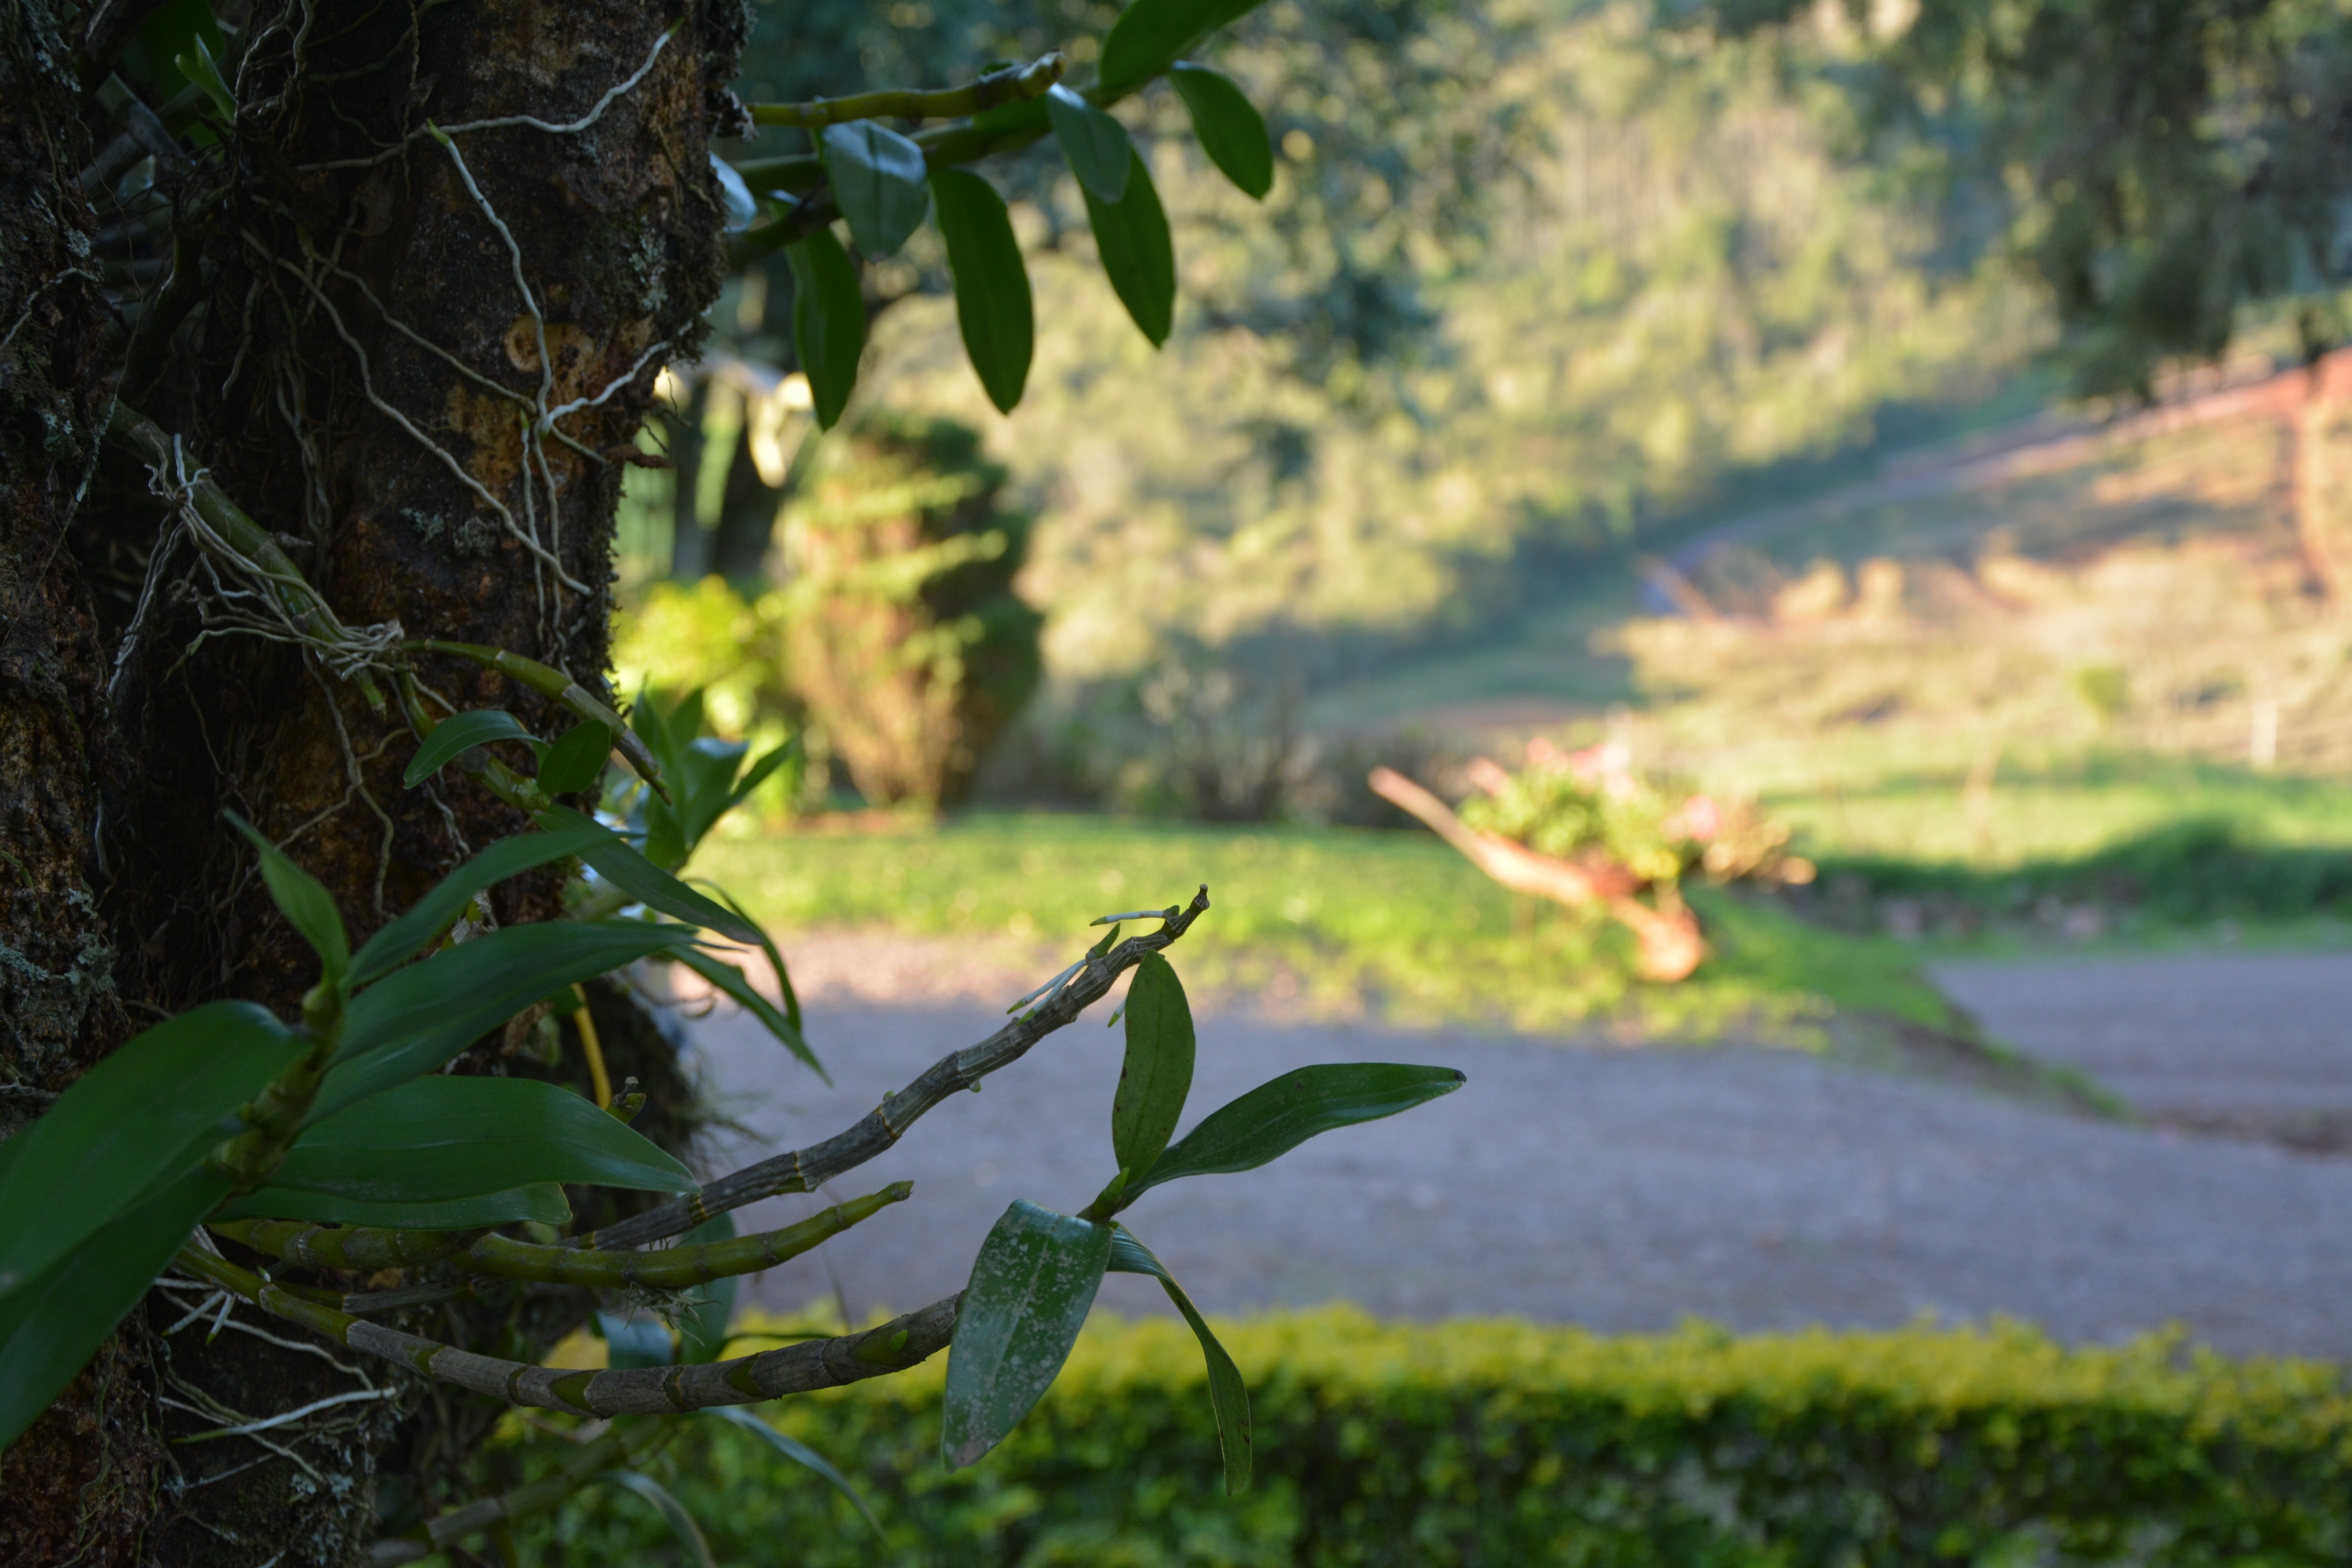
tree, nature, forest, grass, branch, plant, lawn, sunlight, leaf, flower, wildlife, green, jungle, autumn, botany, garden, flora, shrub, rainforest, woodland, habitat, rural area, natural environment, woody plant